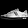
Label: Sneaker